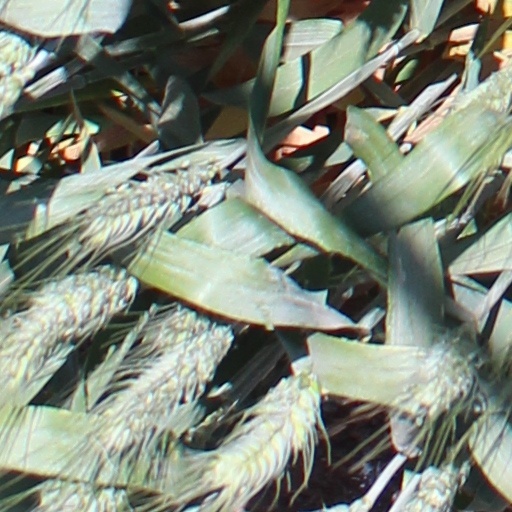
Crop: wheat